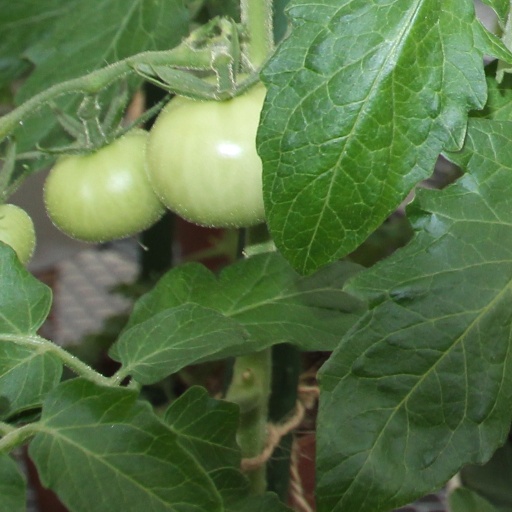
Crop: tomato